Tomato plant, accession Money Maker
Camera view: horizontal (90 deg, fisheye); turntable rotation: 120 degrees
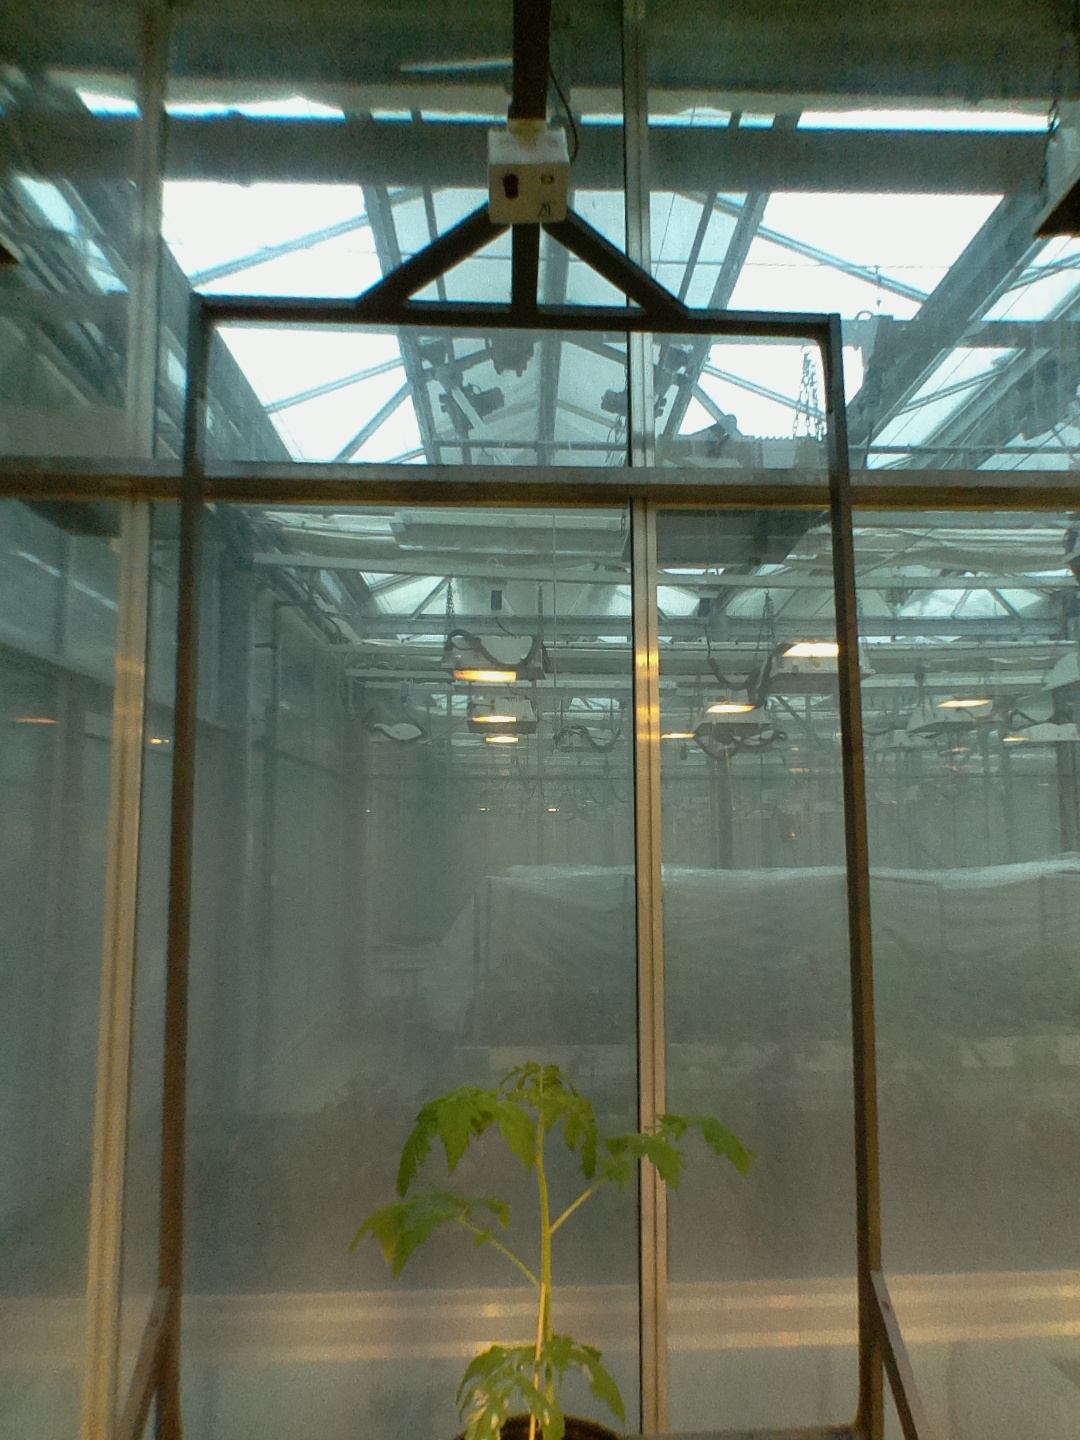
BBCH growth stage 14: 8 of true leaves visible